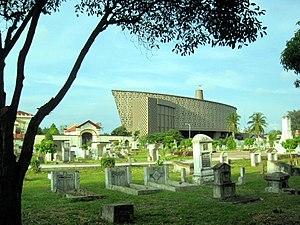
Banda Aceh est la capitale de la province indonésienne d'Aceh. Elle est située sur la plaine côtière de la pointe nord de Sumatra, à l'embouchure de la rivière Aceh. La ville a le statut de kota. Sa population était de 220 433 habitants en 2010.